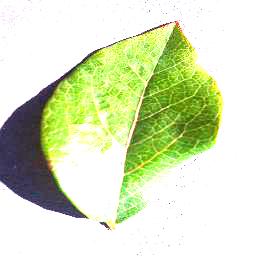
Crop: blueberry
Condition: healthy